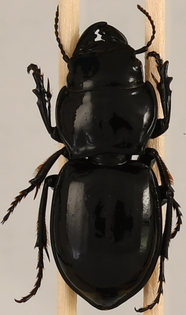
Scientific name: Pasimachus californicus
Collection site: Konza Prairie Biological Station NEON (KONZ), plot KONZ_005